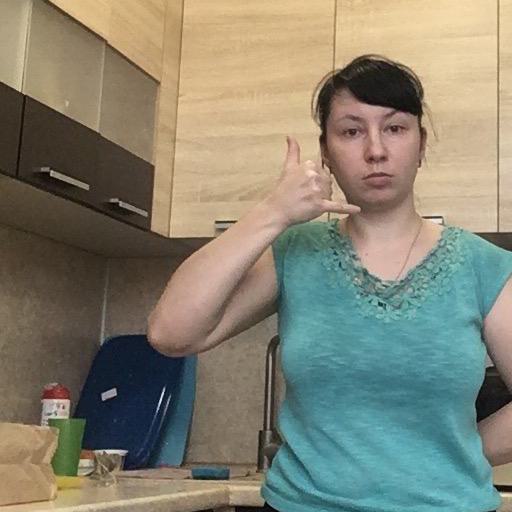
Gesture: call